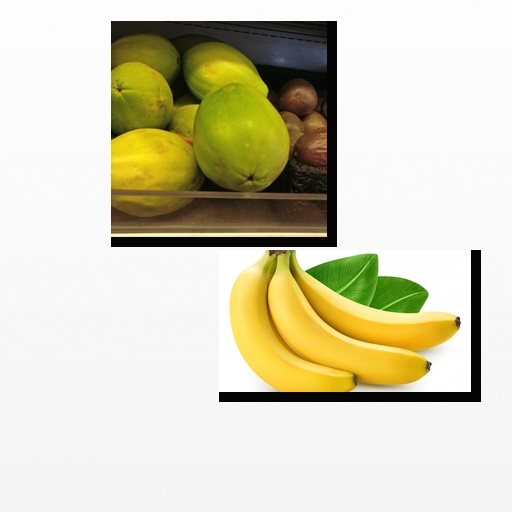
Food items: banana, papaya